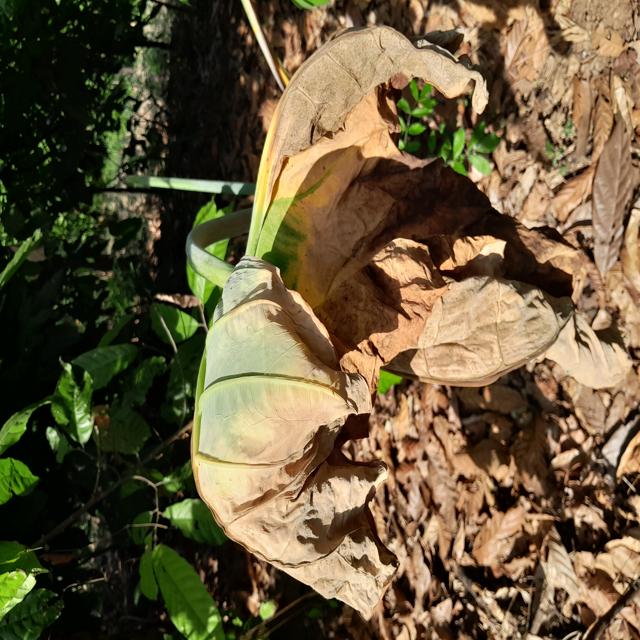
Label: Late_Blight